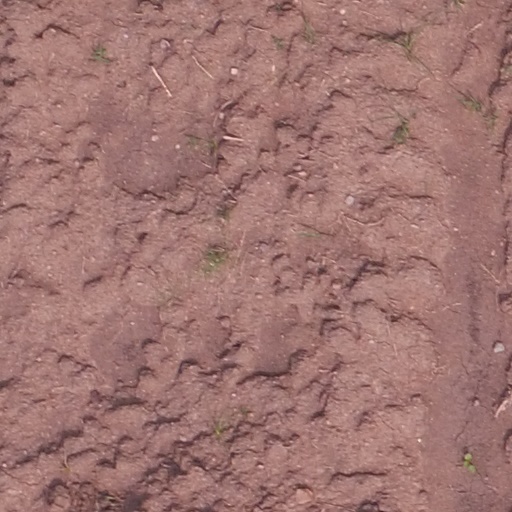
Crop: maize; corn